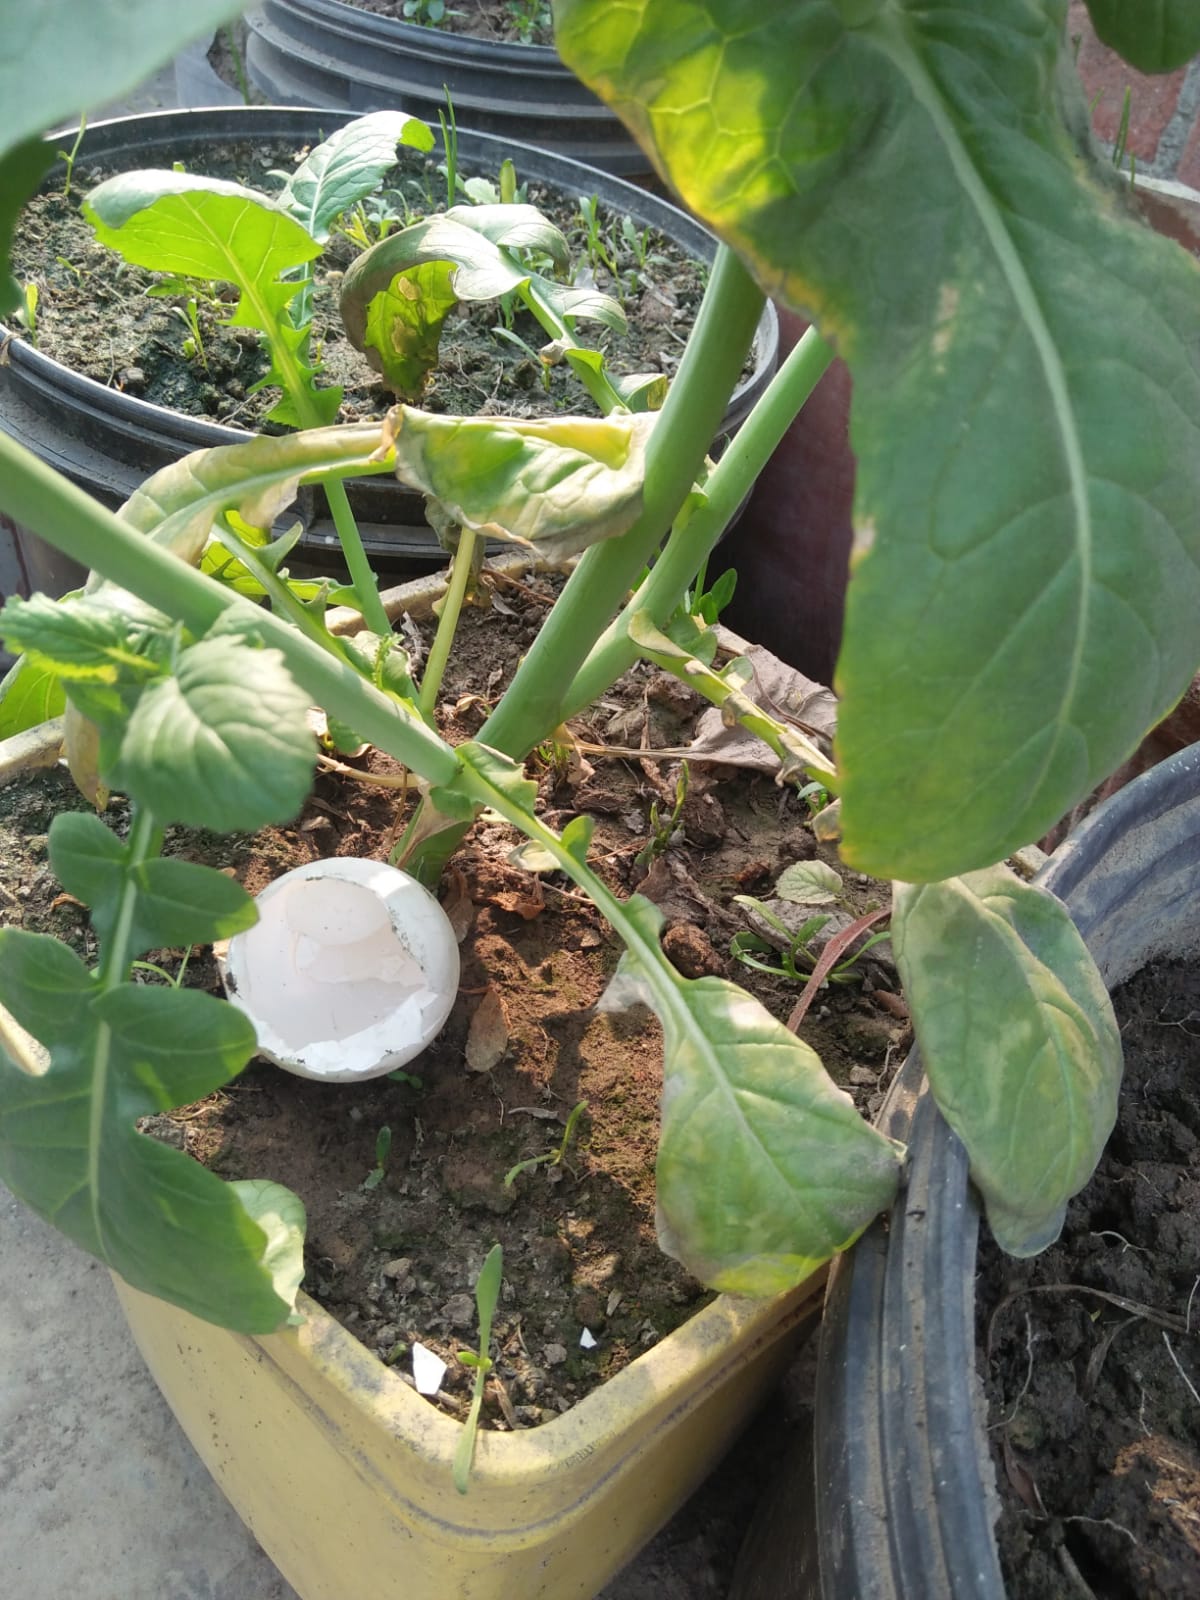
Label: eggshells